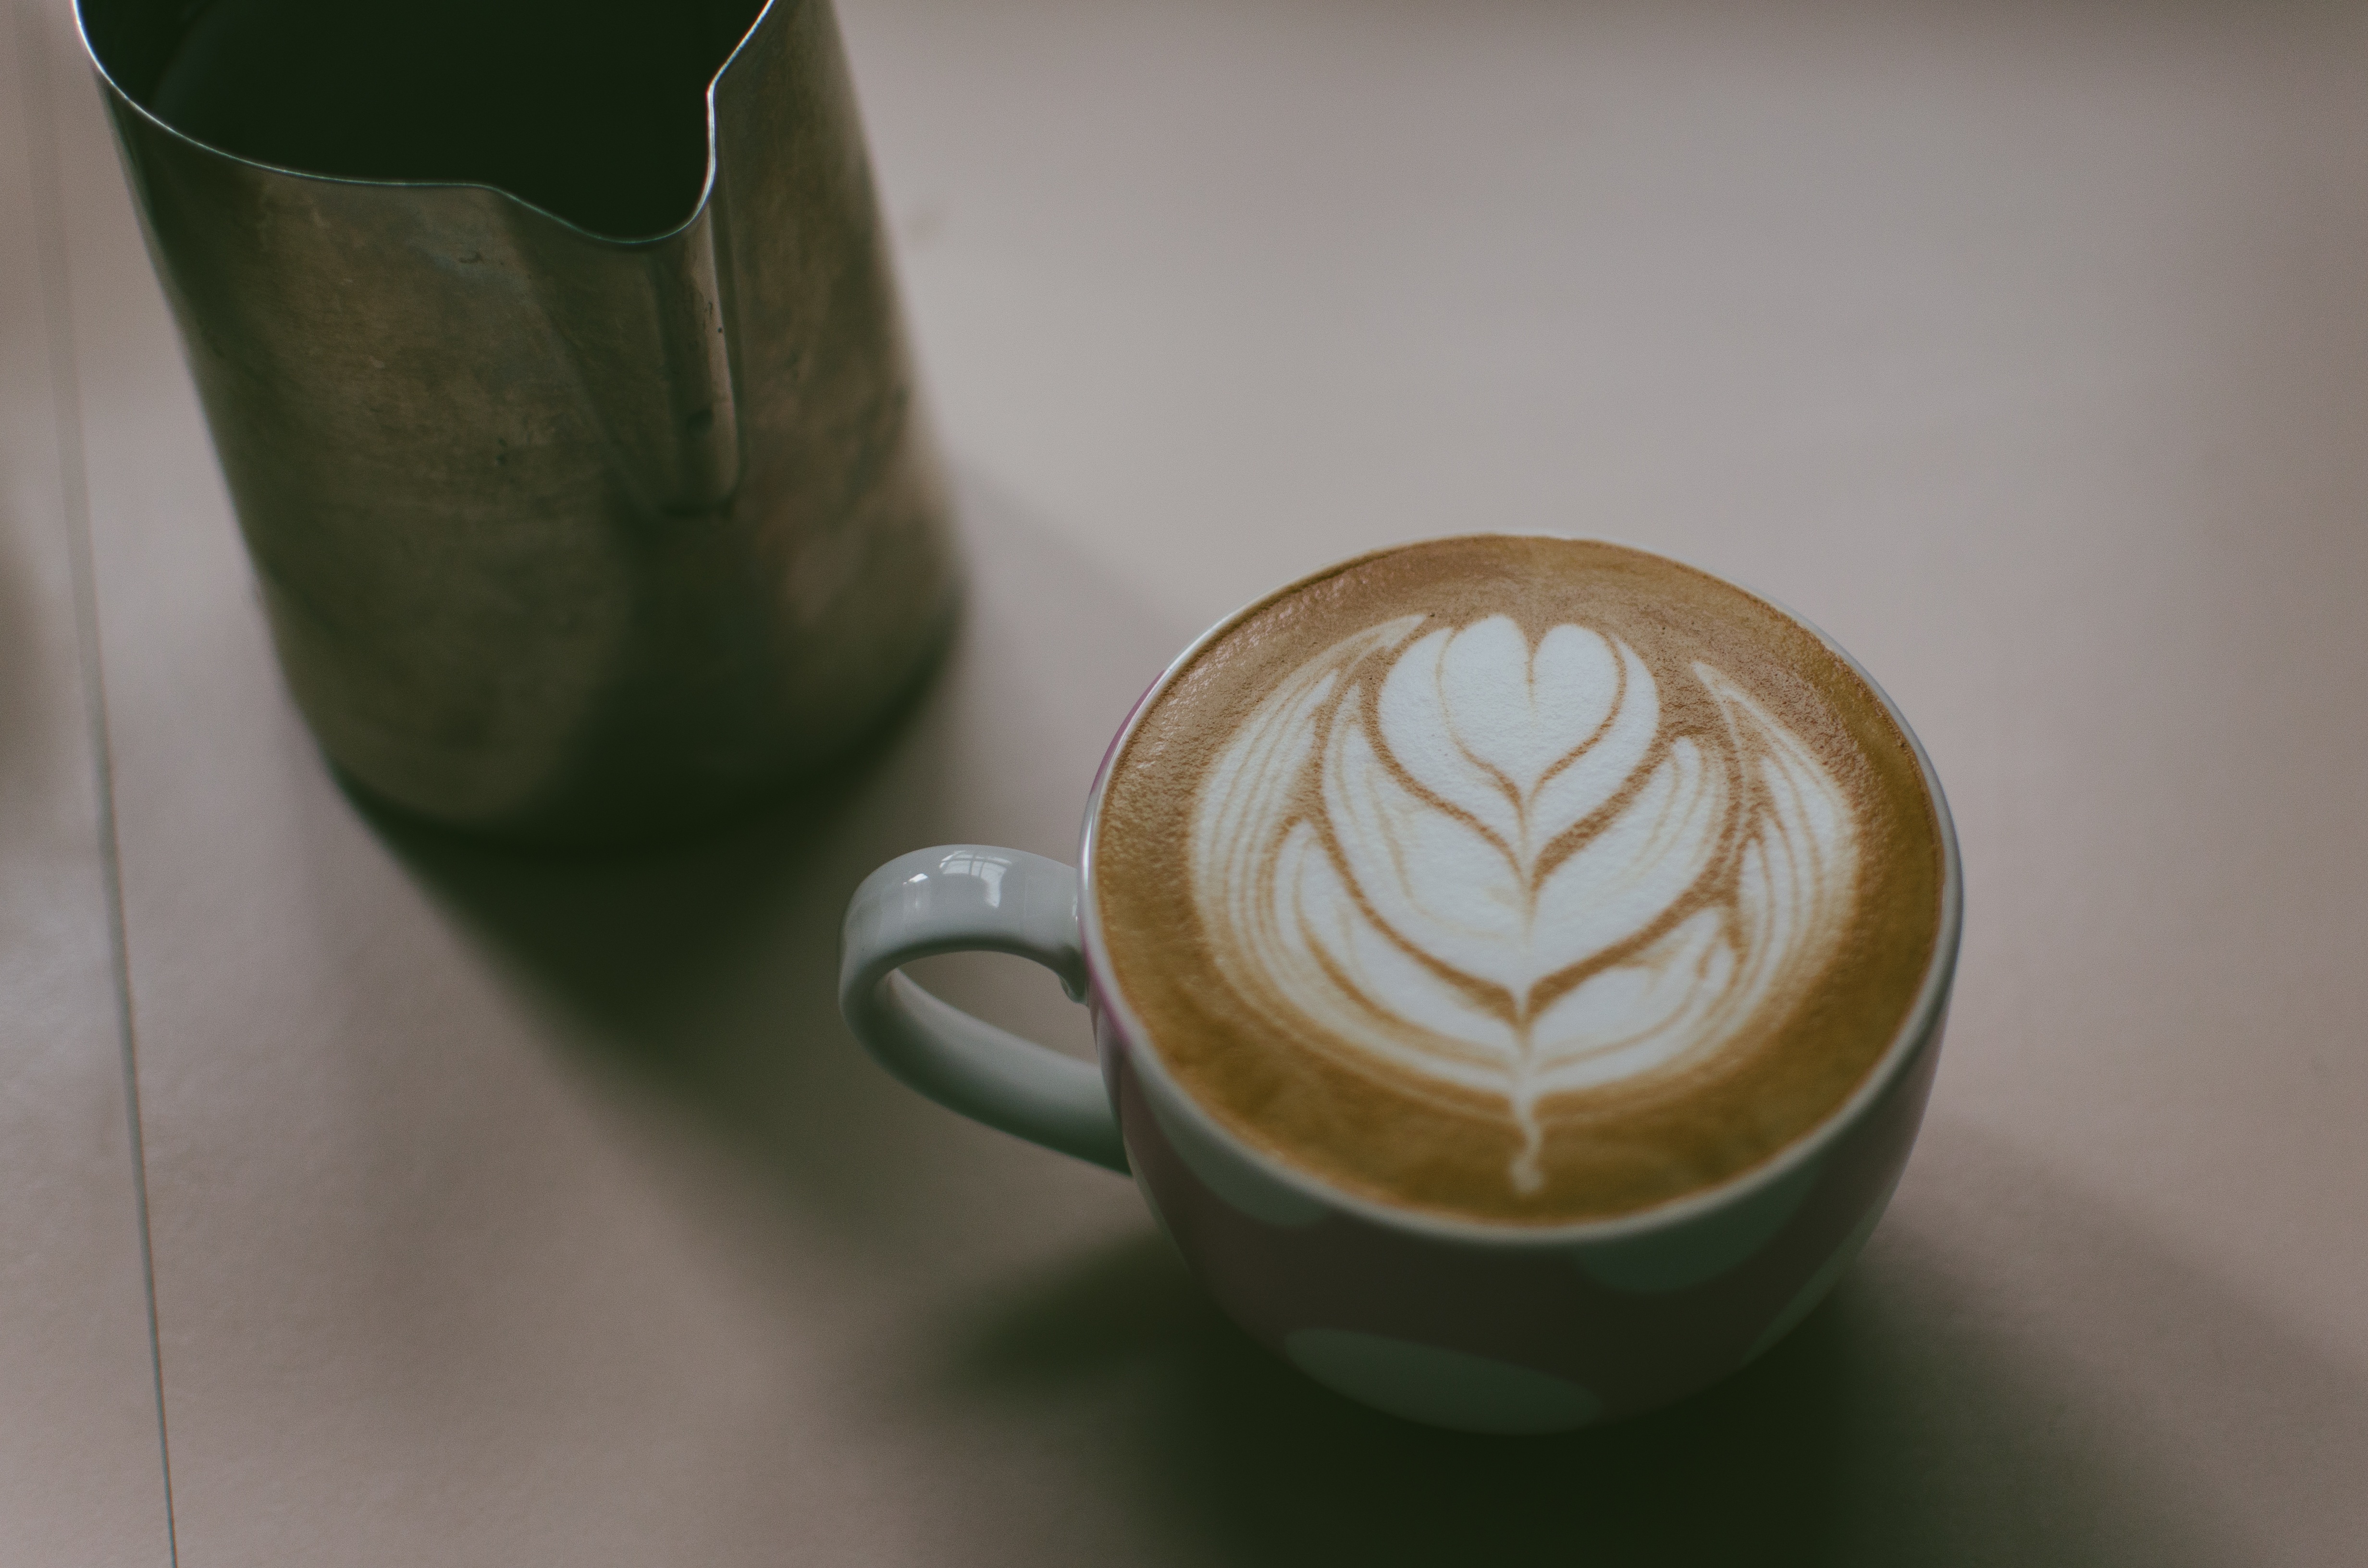
coffee, cup, latte, cappuccino, drink, espresso, coffee cup, caffeine, cortado, caff macchiato, drinkware